Karl Mayer

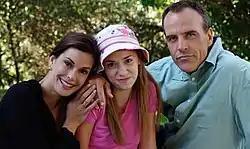
Karl poses with his ex-wife Susan and his daughter Julie while having a picnic in a park.

In the season one episode "Move On", Karl ends his relationship with Brandi and asks Susan for a second chance, but she declines because of her commitment to Mike Delfino. Susan also discovers that he flirted with Edie while they were married, and soon Karl starts dating Edie.